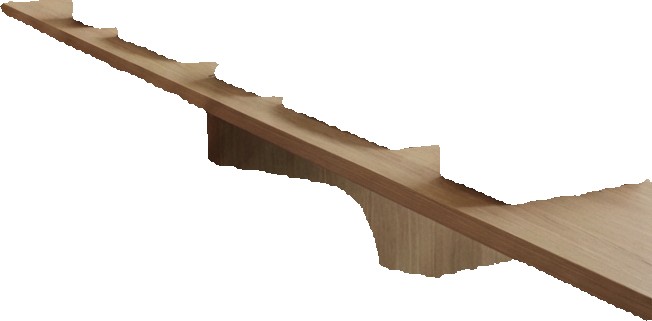
Surface category: table